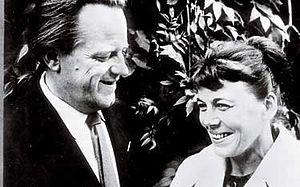
Lars Ahlin, né le 4 avril 1915 à Sundsvall et mort le 11 mars 1997 à Stockholm, est un écrivain suédois. Il est lauréat en 1995 du prix nordique de l'Académie suédoise.
Gunnel Maria Ahlin était une femme de lettres et professeur suédoise.